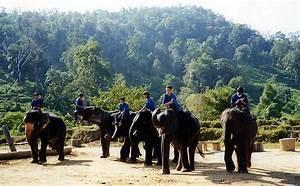
elephant